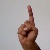
The image shows a hand gesture representing the letter 'D' in Indian Sign Language.